Papez circuit

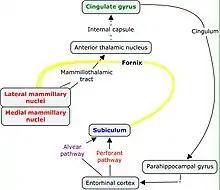
A heuristic model of the neural pathway of the Papez circuit shows the connections between its different parts.

Based on Papez's experiment with aggression in rats and other studies, it was initially believed that the circuit was involved with emotion. The circuit connects the hypothalamus and the cortex and acts as the emotional system of the brain. "The cingulate cortex projects to the hippocampus, and the hippocampus projects to the hypothalamus by way of the bundle of axons called the fornix. Hypothalamic effects reach the cortex via a relay in the anterior thalamic nuclei."